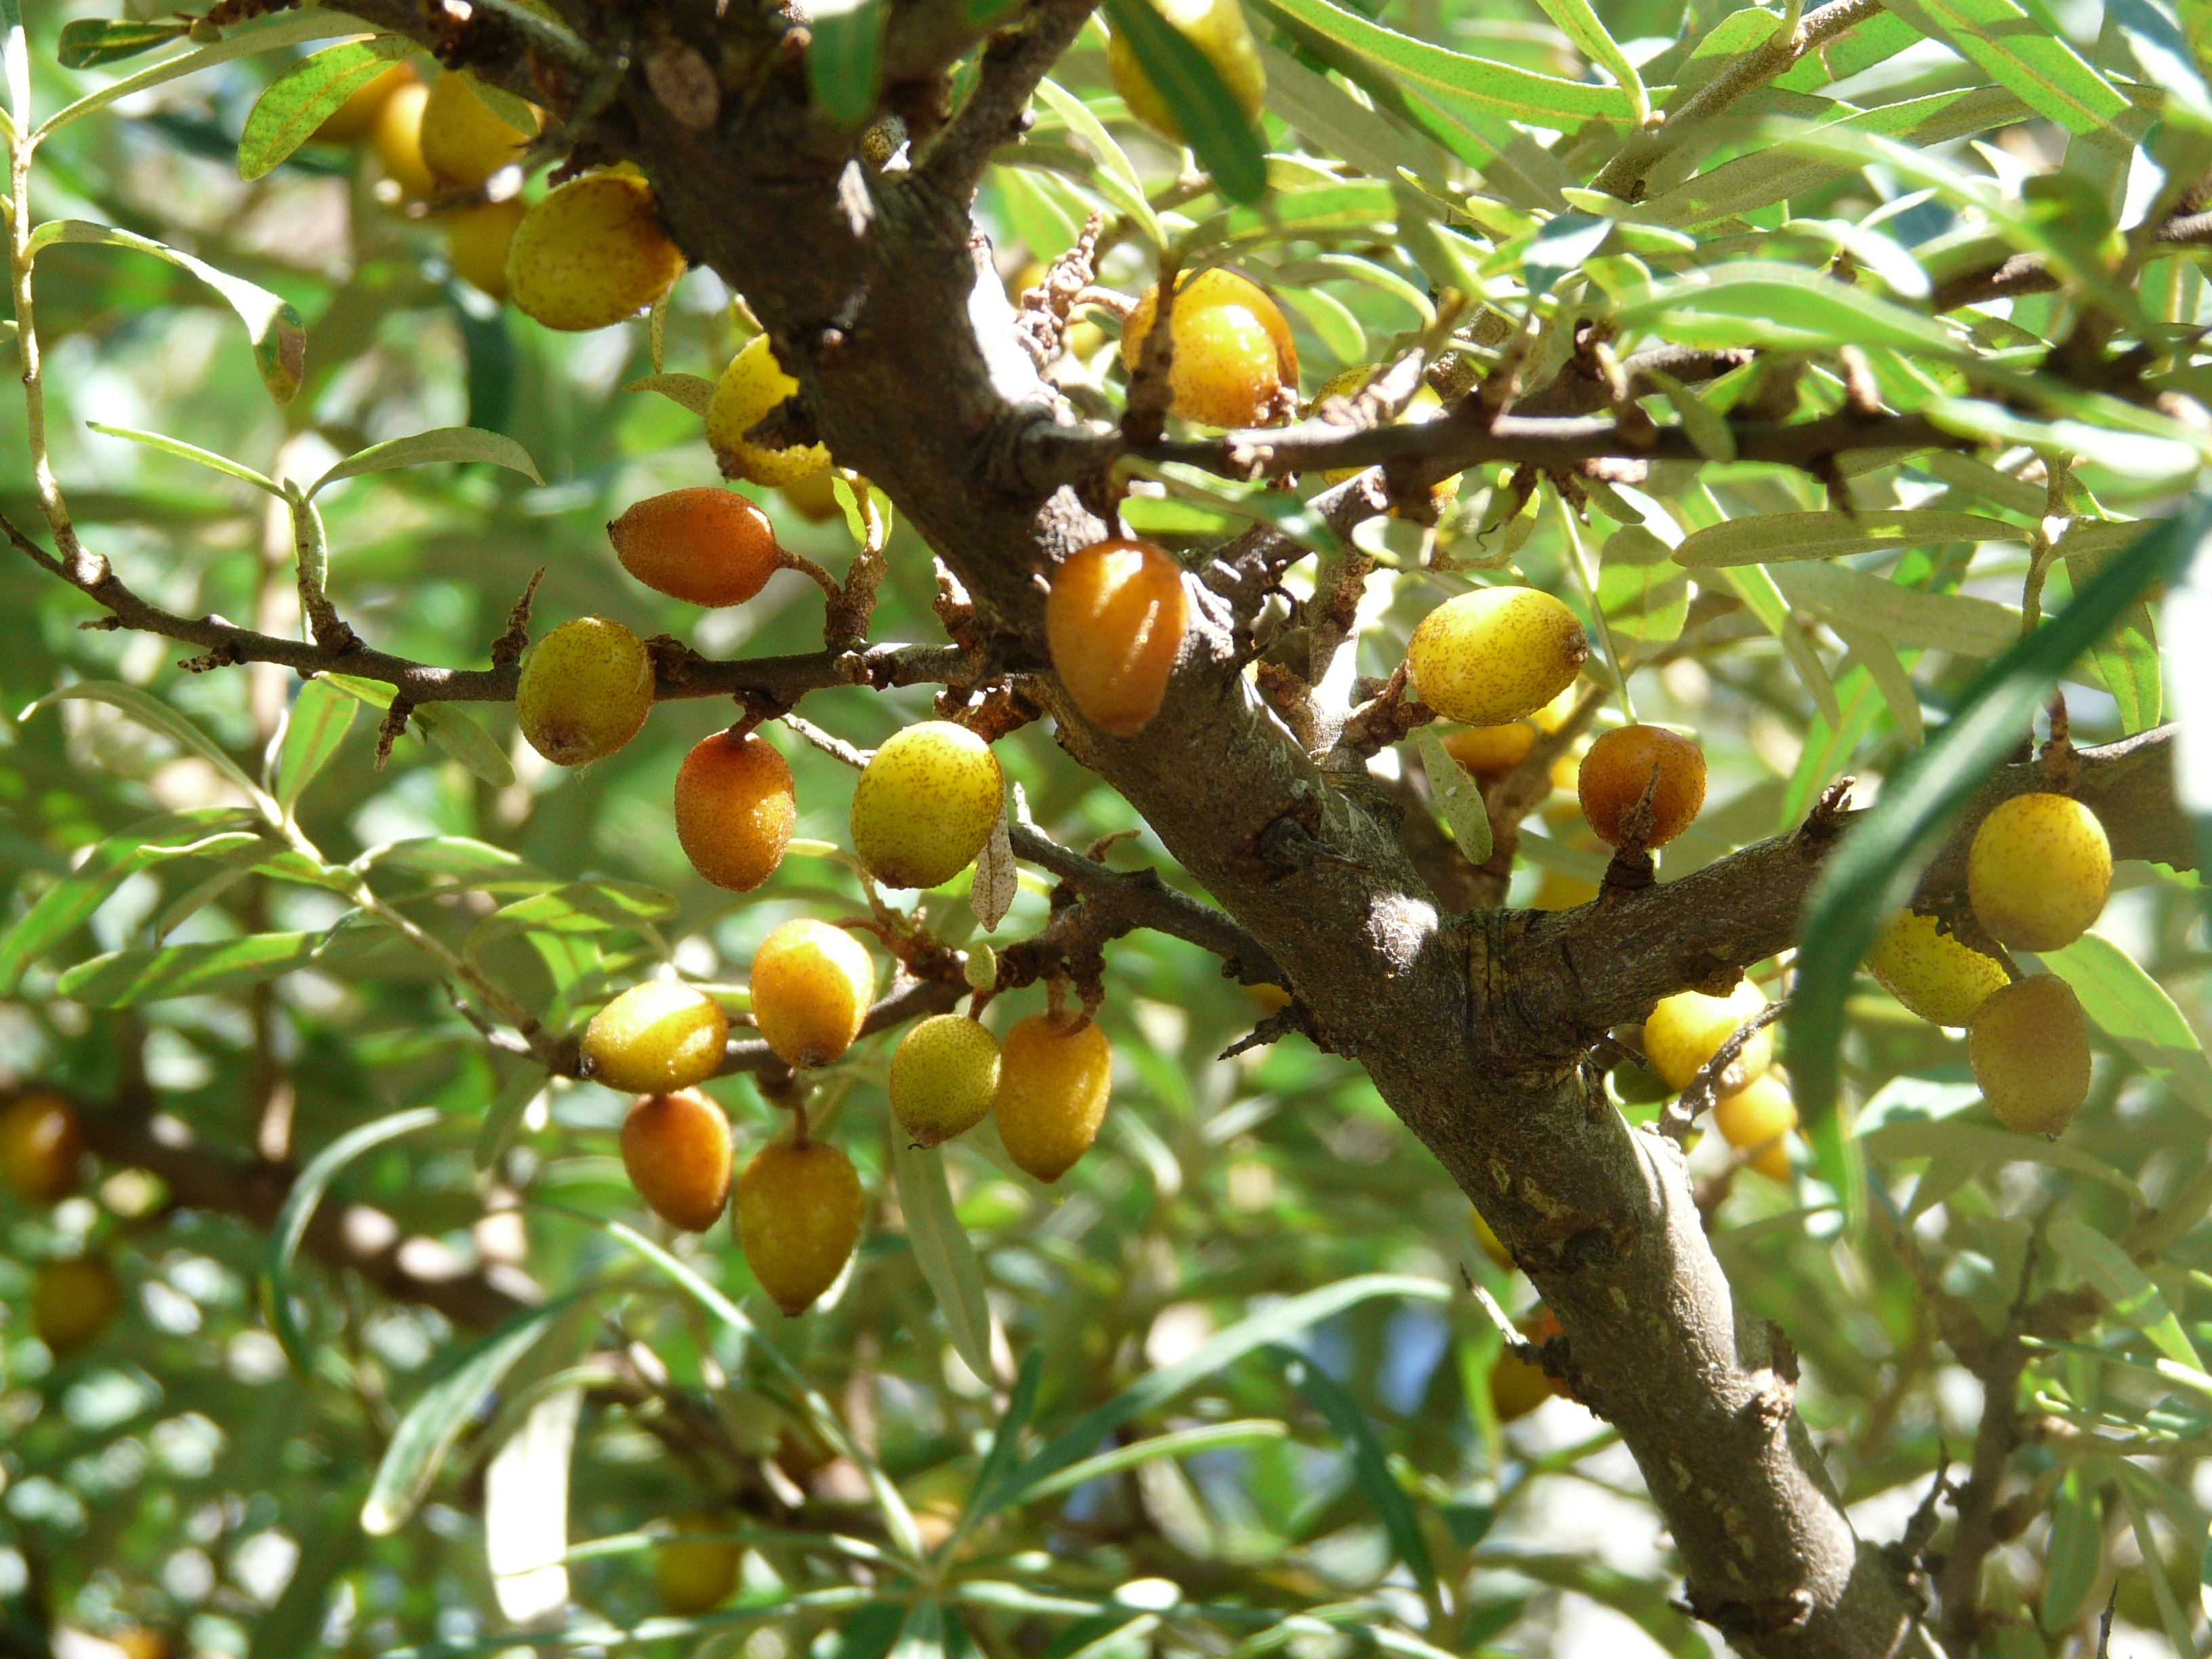
tree, branch, prickly, plant, fruit, flower, bush, food, produce, evergreen, berries, shrub, fruits, citrus, flowering plant, spiny, sea buckthorn, bitter orange, hippophae rhamnoides, woody plant, land plant, common persimmon, hippophae, willow arbor, dune dorn, audorn, pheasant berry, lagoon dorn, see thorn, red sloe, sand berry, elaeagnaceae